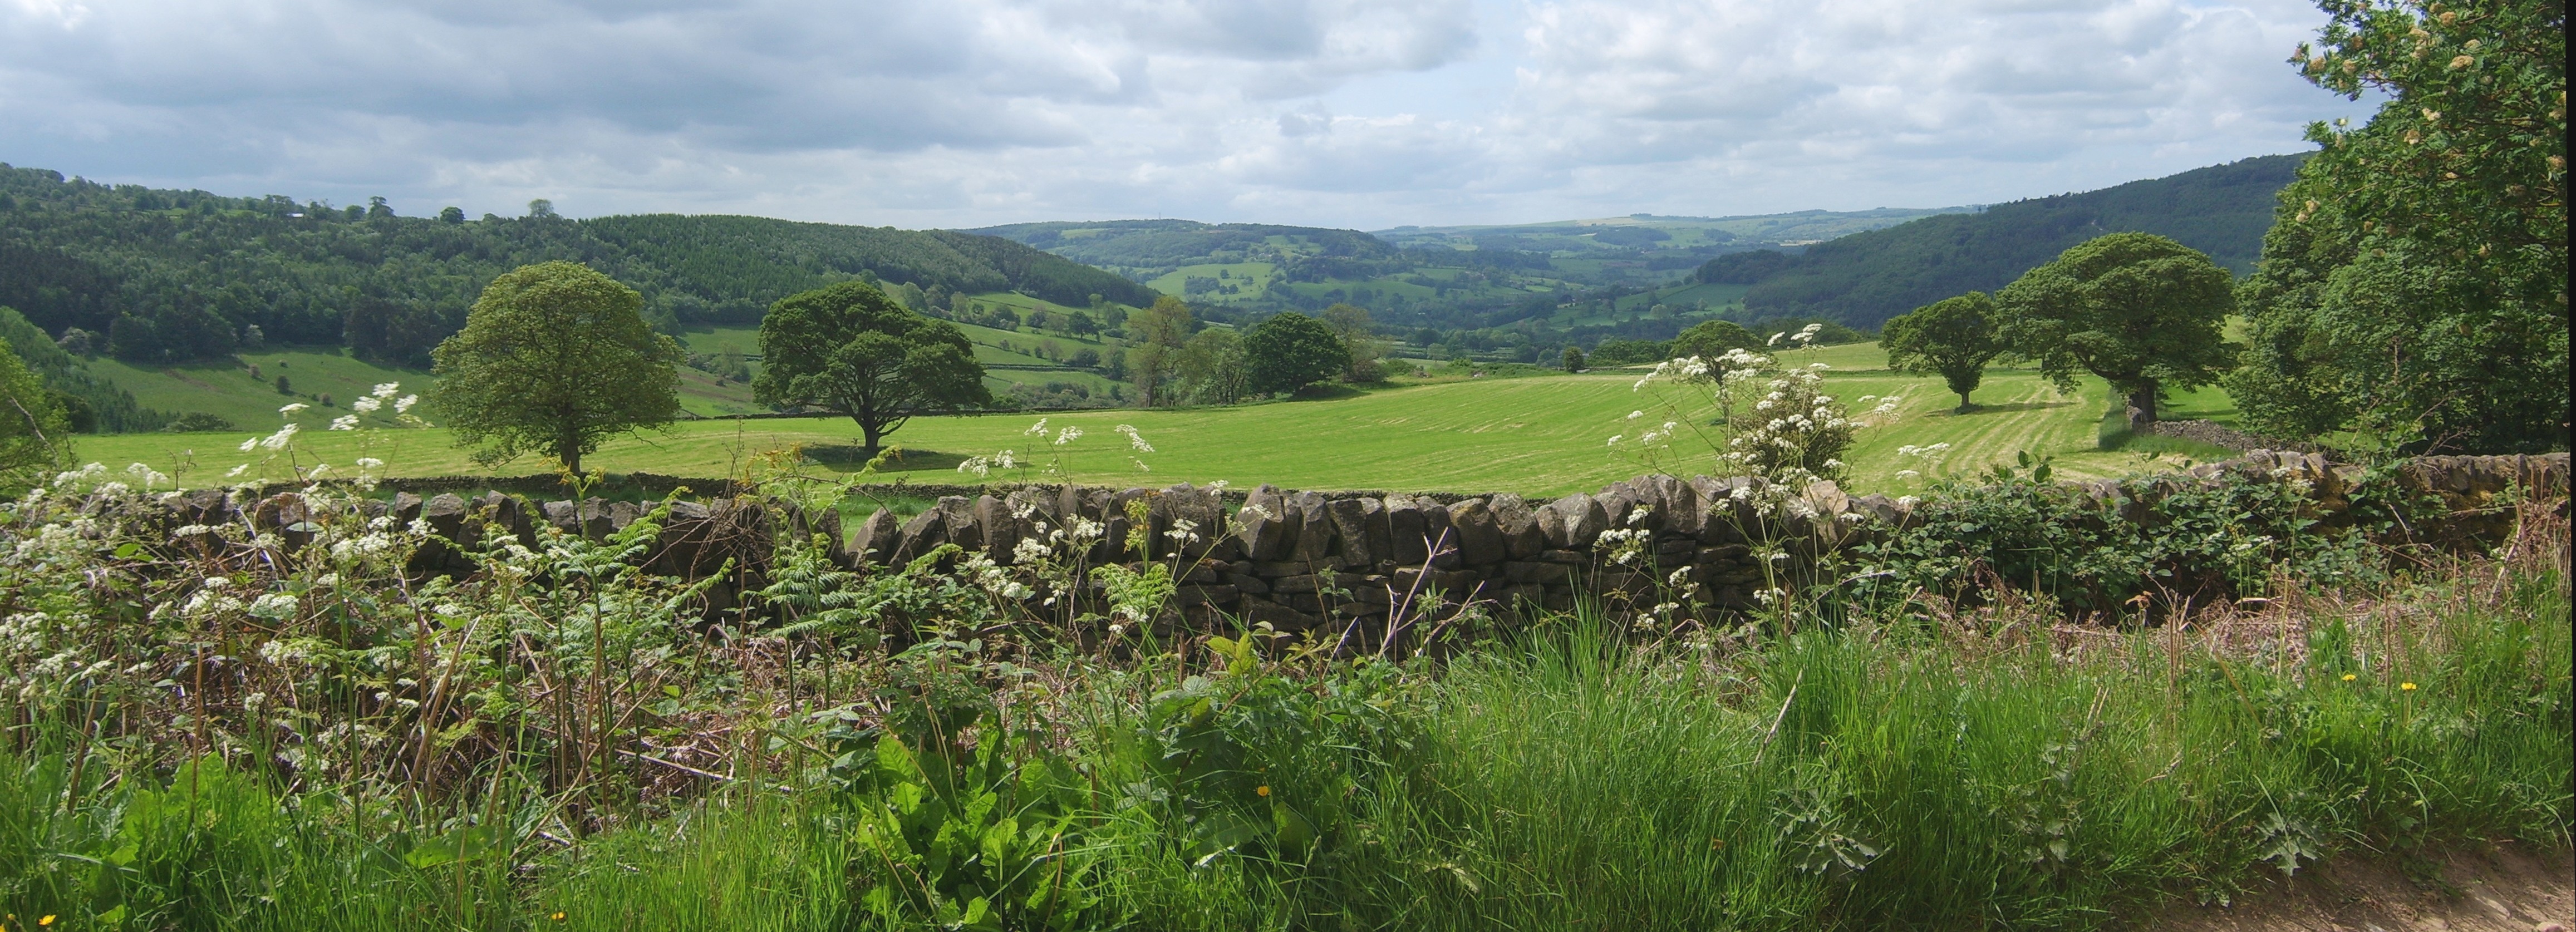
countryside, natural landscape, grassland, nature, pasture, vegetation, highland, land lot, meadow, natural environment, hill, rural area, nature reserve, hill station, plain, landscape, farm, grass, prairie, grass family, field, fell, plantation, mount scenery, valley, sport venue, terrace, terrain, paddy field